Aram Manukian

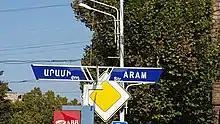
Aram Street sign n Yerevan

According to Richard Hovannisian the death of Aram—the "invincible leader"—"deepened the gloom" in Yerevan. Manukian was initially buried at the Mler cemetery (now Komitas Pantheon). In the 1930s, during the large-scale reconstructions in Yerevan (including the destruction of religious and historic buildings), his remains were moved to Kozern cemetery, which was soon turned into a park, and was eventually reburied at the Yerevan City Cemetery (popularly known as Tokhmakh).